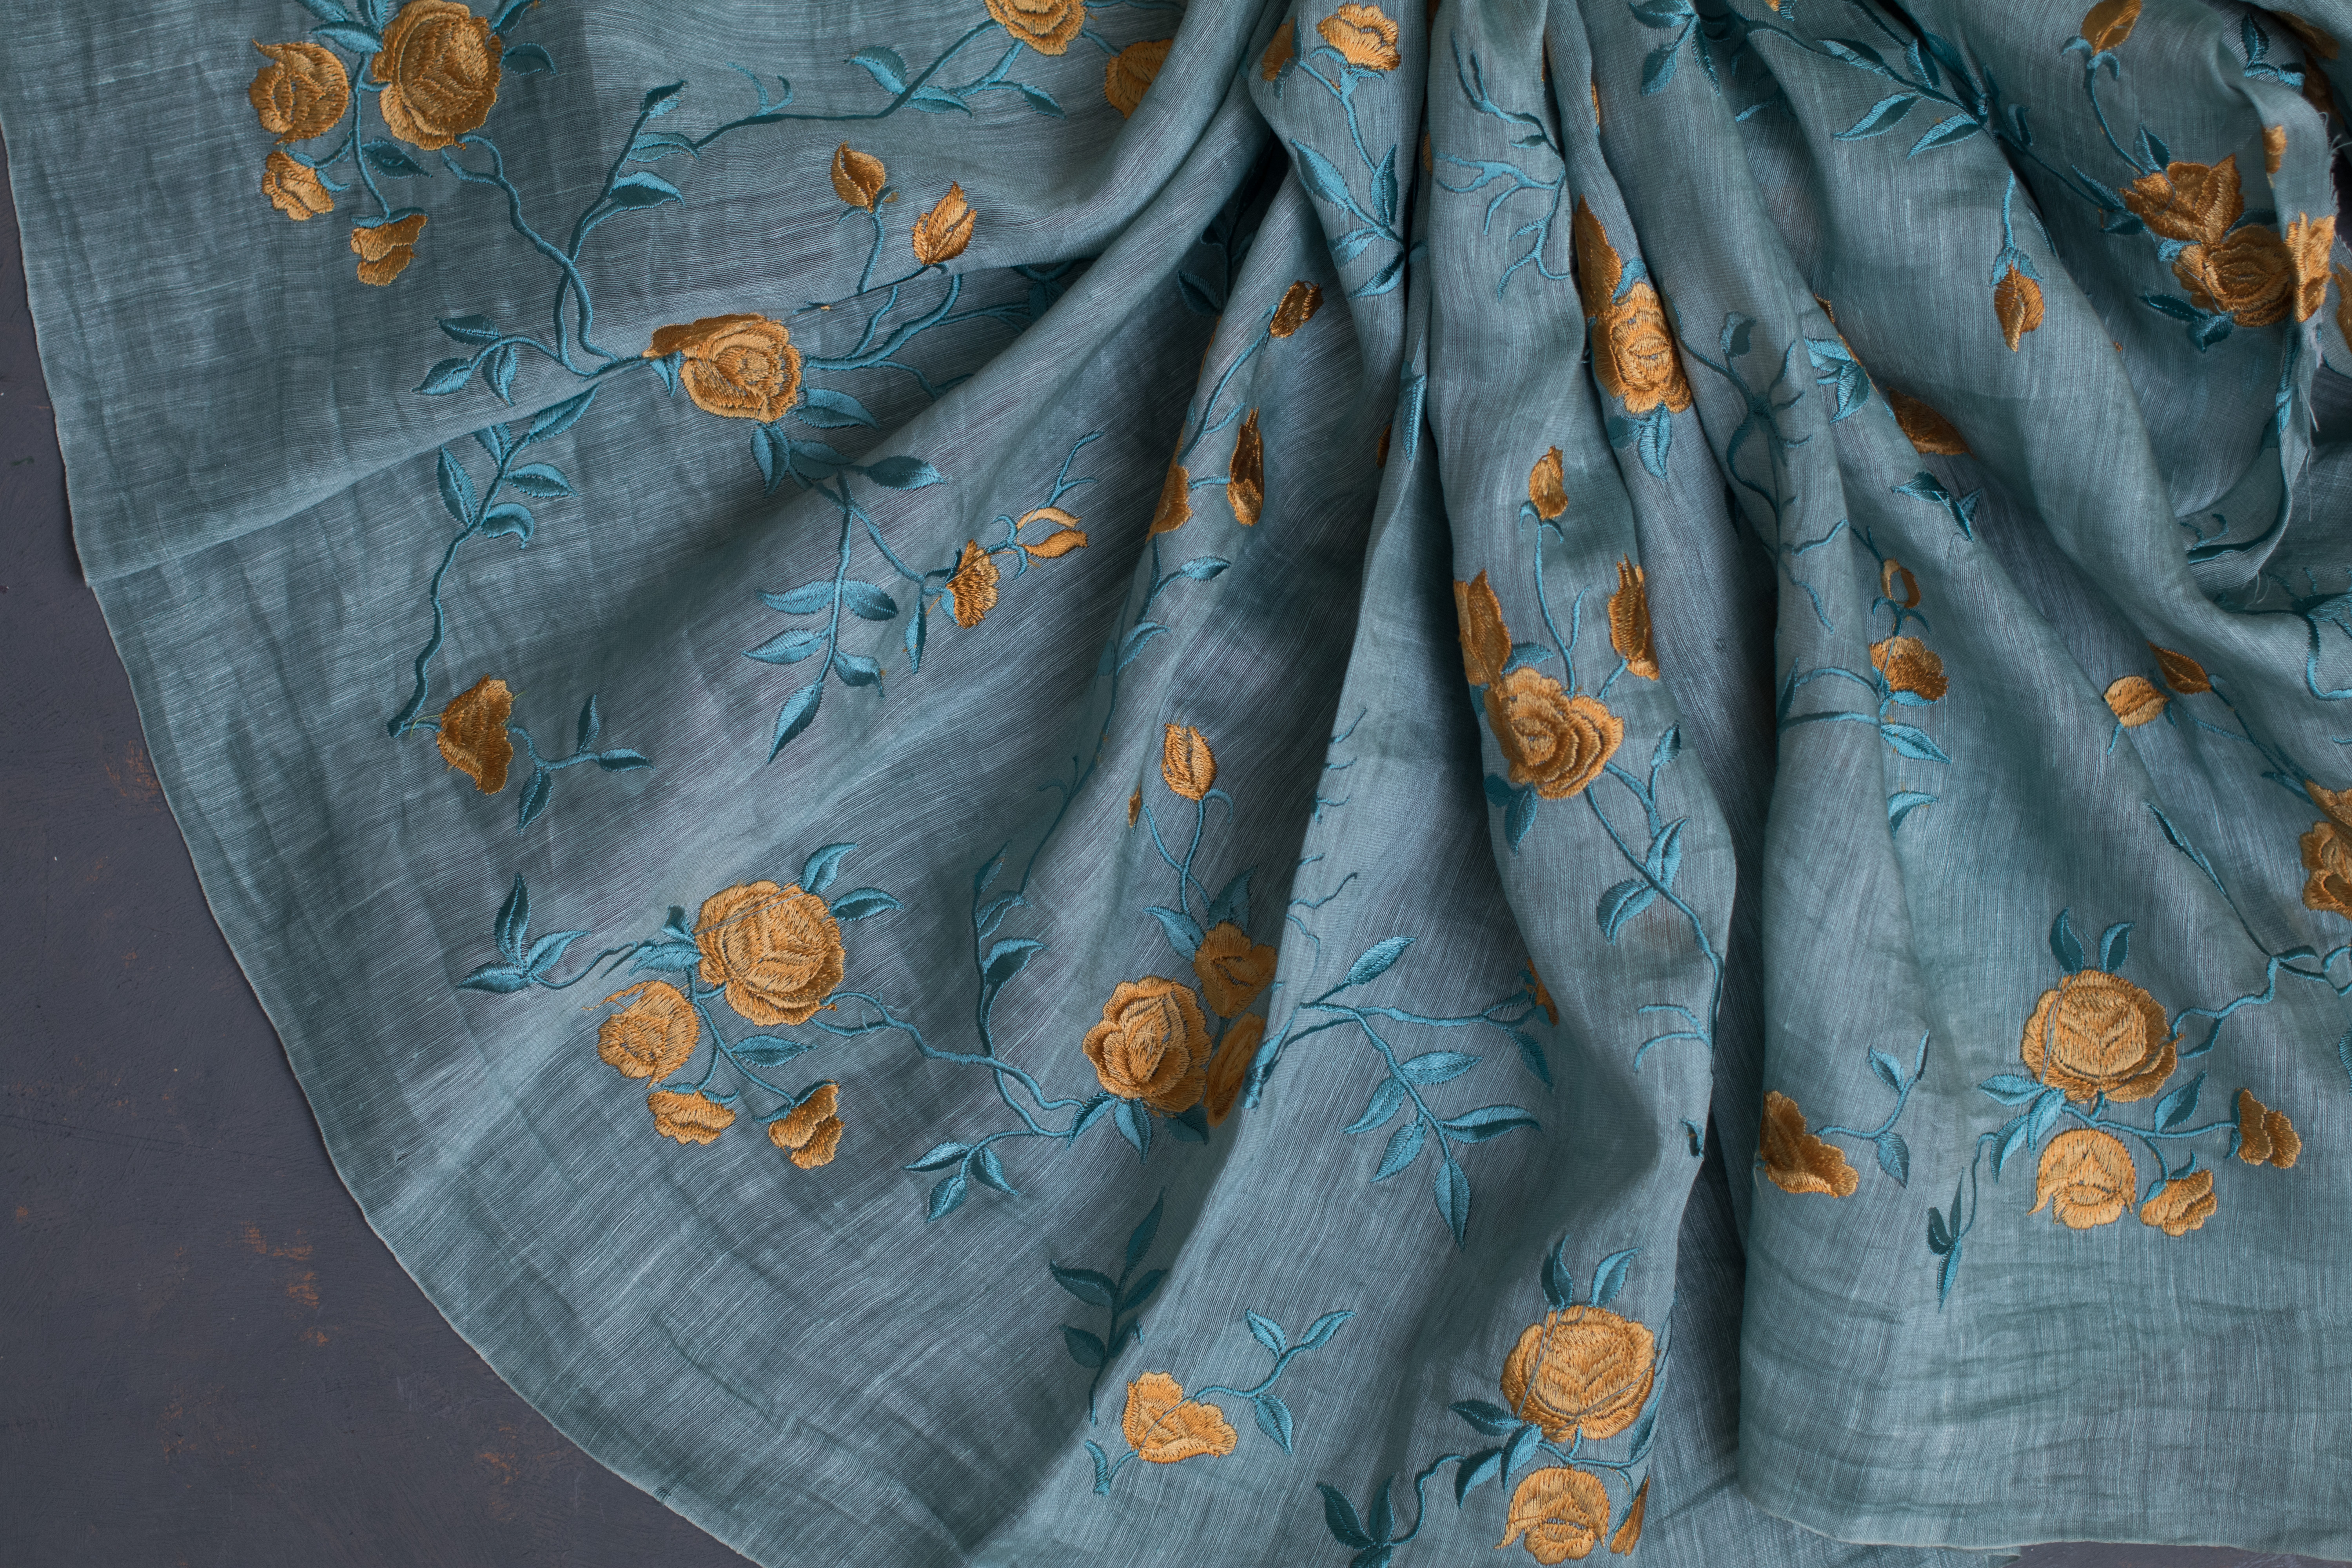
wear, fabrics, blue, aqua, turquoise, teal, orange, textile, leaf, tree, organism, silk, linens, plant, embroidery, pattern, needlework, stitch, woven fabric, art